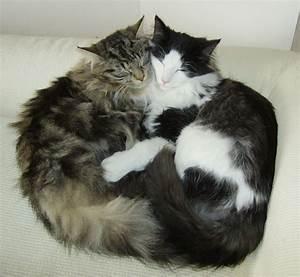
cat